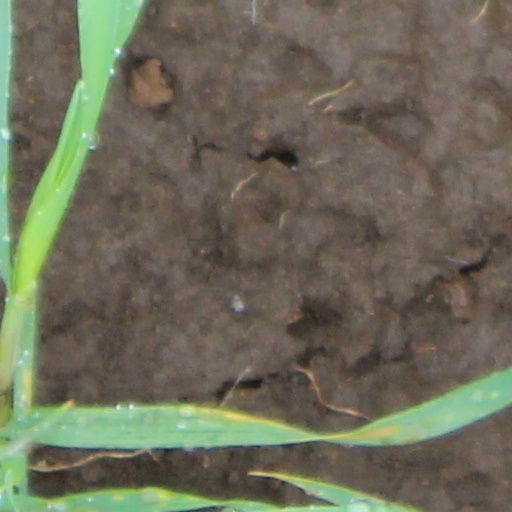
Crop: wheat